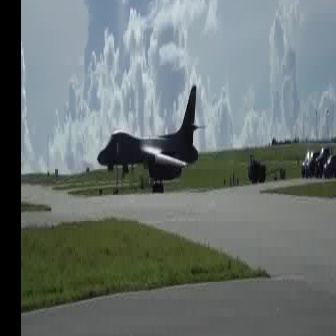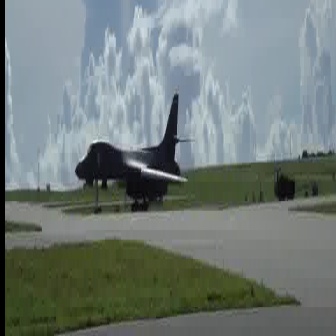
  Please identify the target specified by the bounding box [96,82,206,191] in the first image and locate it in the second image. Return the coordinates in [x_min,y_min,x_max,y_max] format.
Answer: [74,91,193,210]